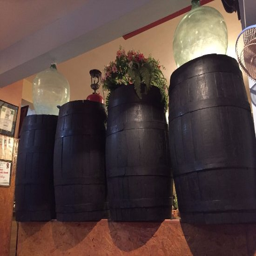
person means distillery ... and so the barrels form an integral part of the decor .